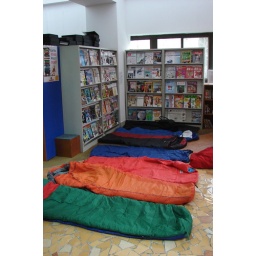
Students set out the sleeping bags for famine night in the library